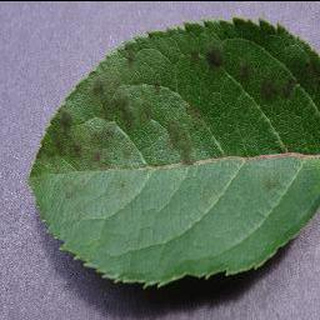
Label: apple_apple_scab